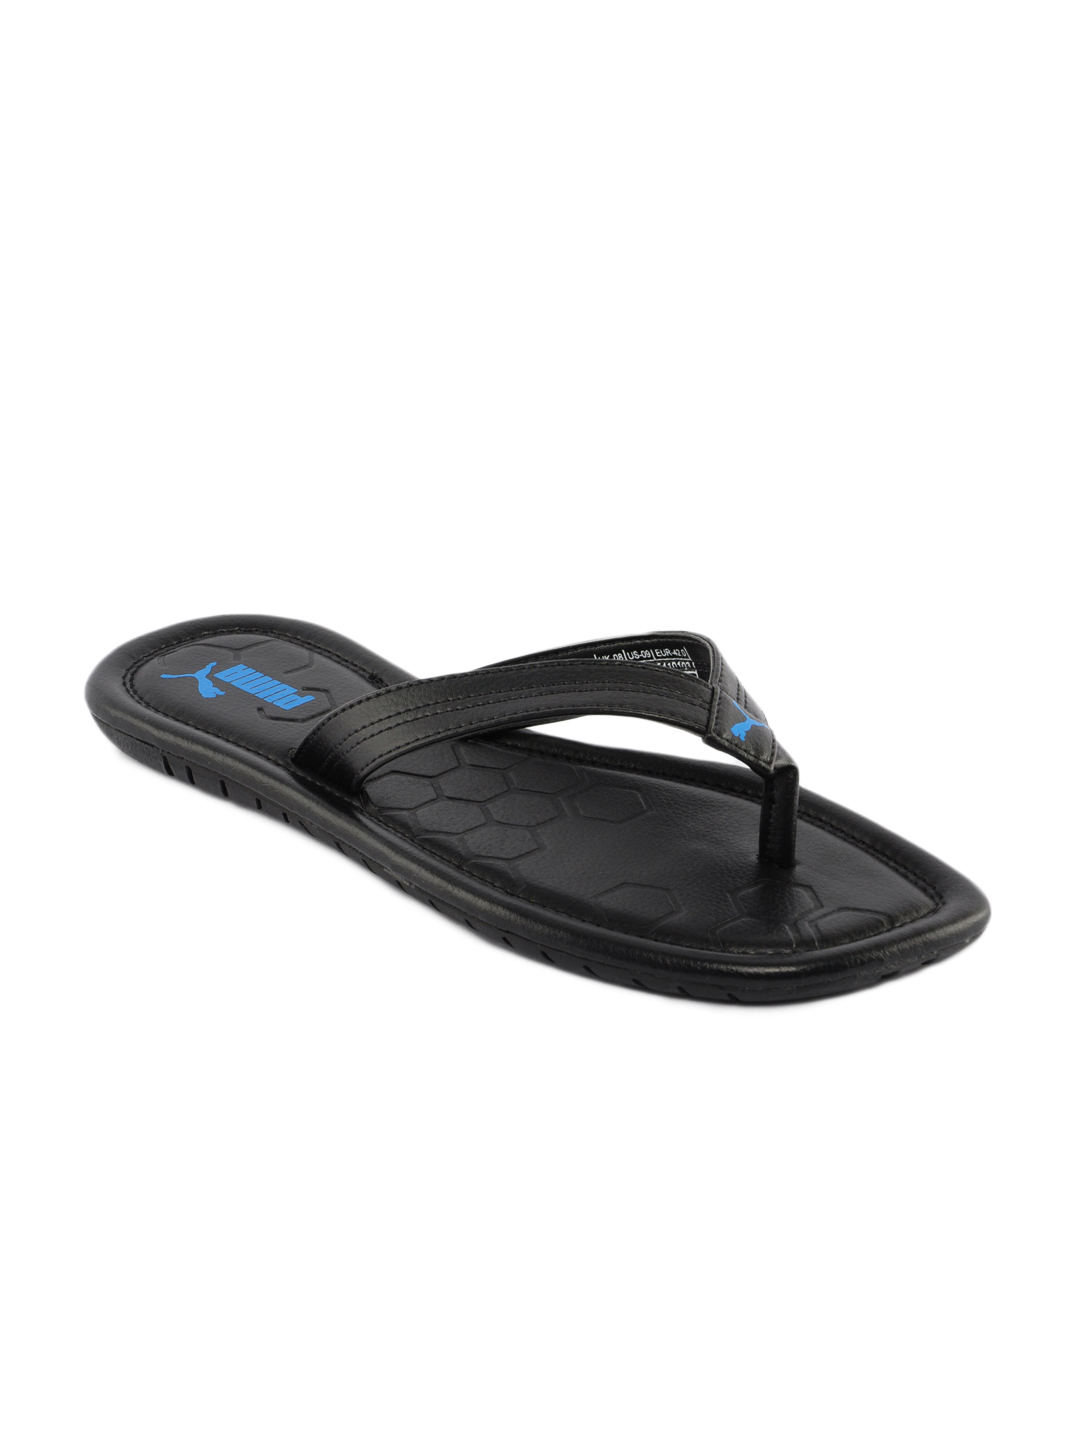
Puma Men Drifter Road Black Flip Flops
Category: Footwear / Flip Flops / Flip Flops
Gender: Men
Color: Black
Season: Winter 2014
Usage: Casual